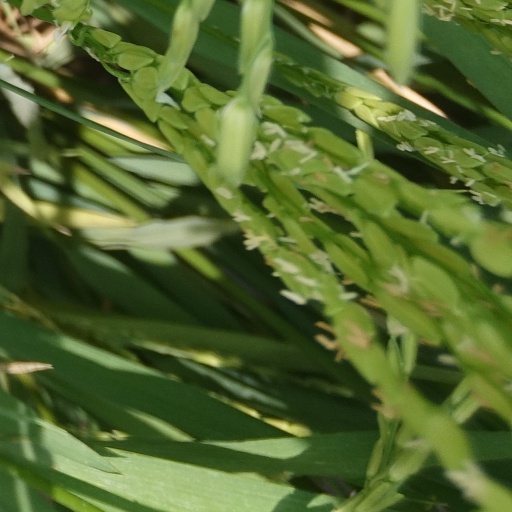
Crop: rice